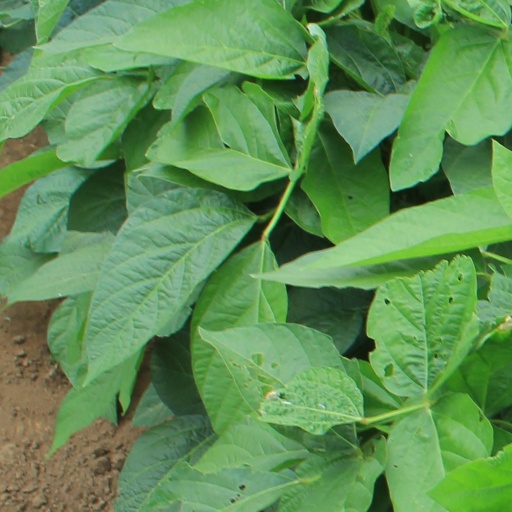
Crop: soybean